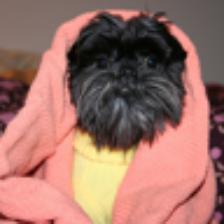
Label: NonHuman